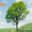
Label: oak_tree